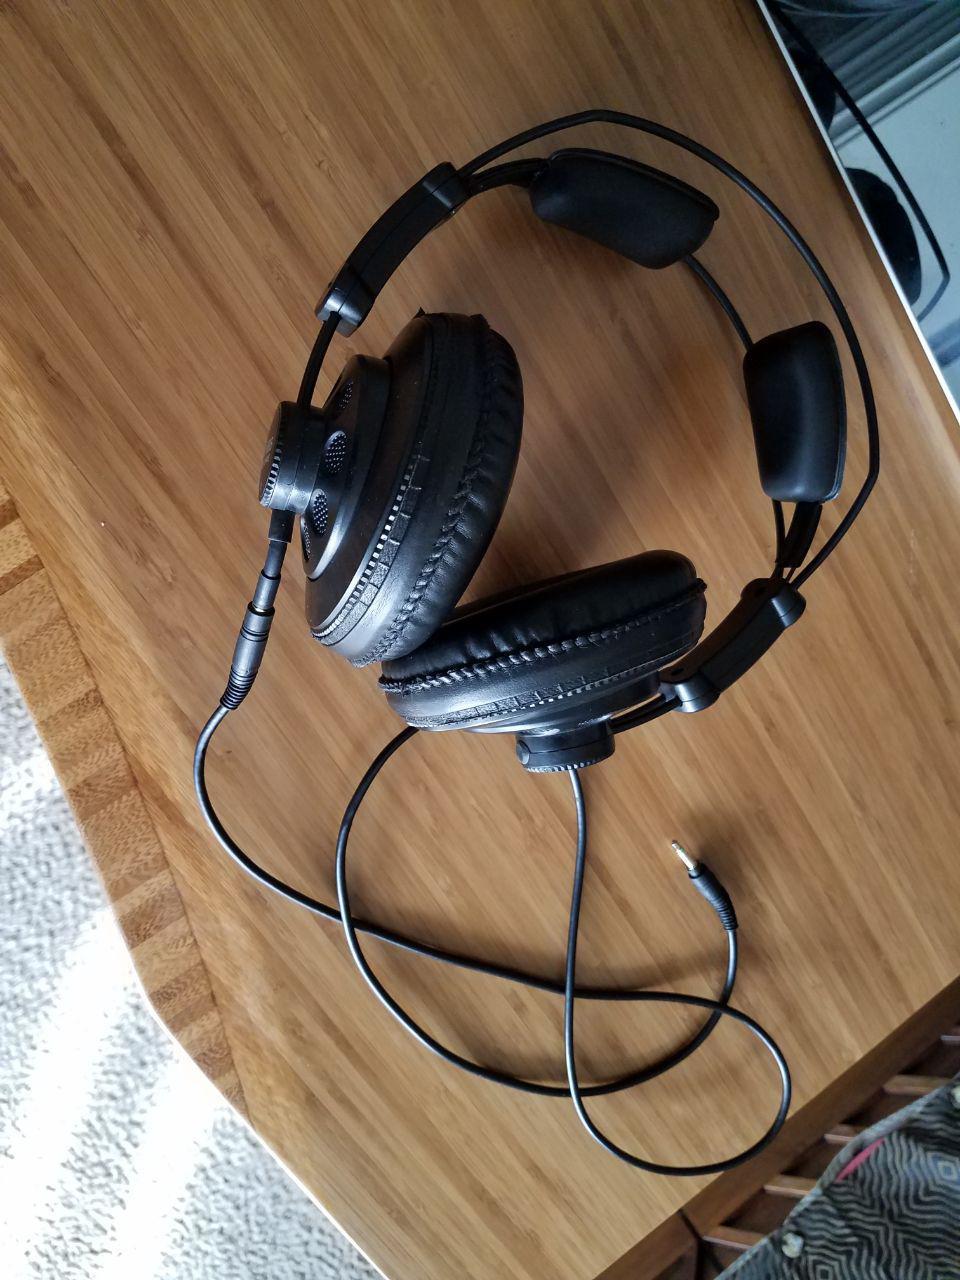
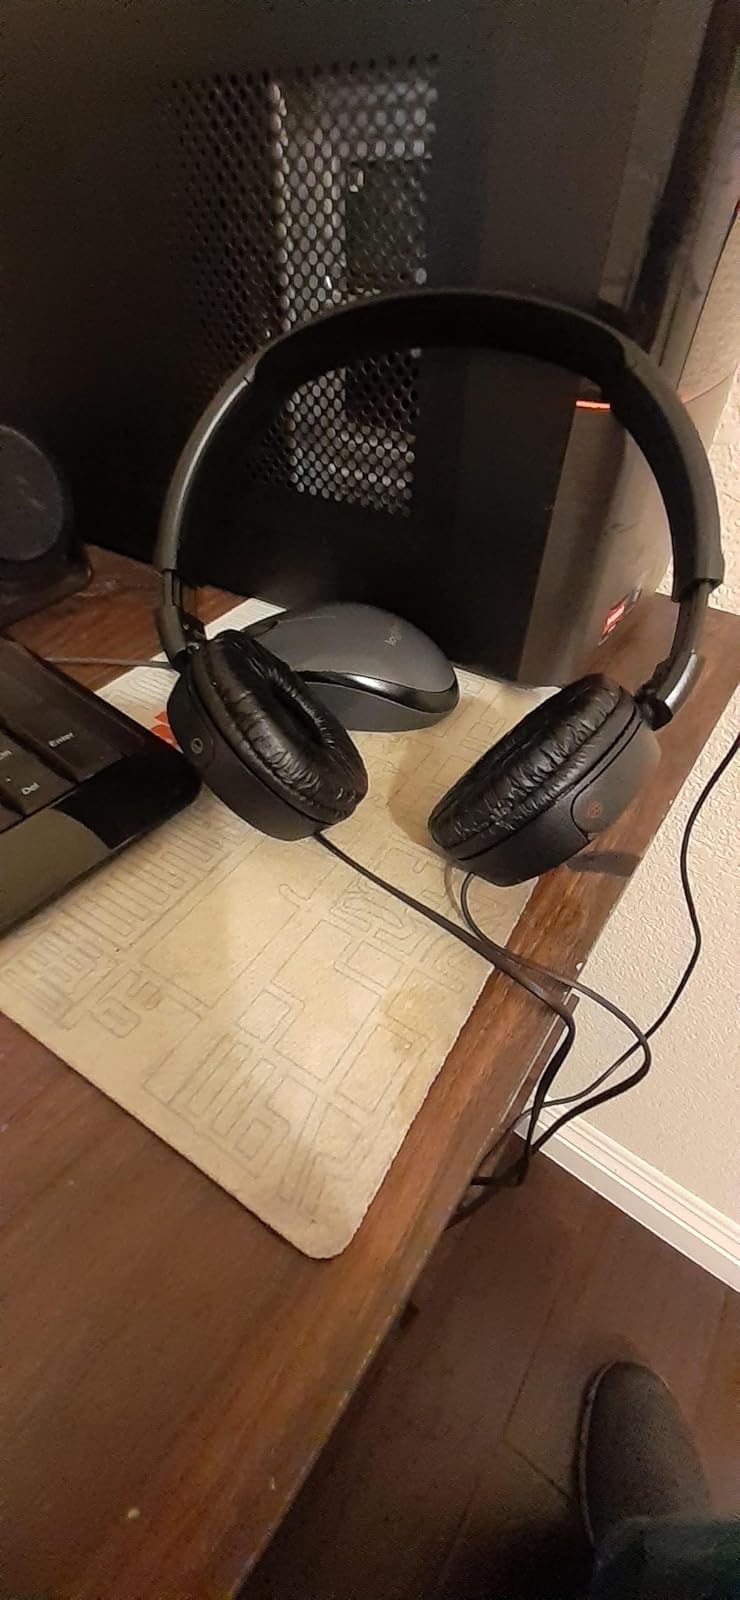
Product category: headphones
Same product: no